Guelph Storm

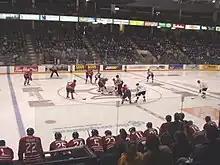
Guelph Storm face off on home ice. February 15th, 2006

The Guelph Storm are a major junior ice hockey team based in Guelph, Ontario, Canada. They have played in the OHL since the 1991–92 season. The team plays home games at the Sleeman Centre.